ISU-152

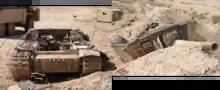
A wrecked ISU-152 at Camp Fallujah, Iraq.

A few surviving examples were operational during the Iran–Iraq War and First Gulf War.